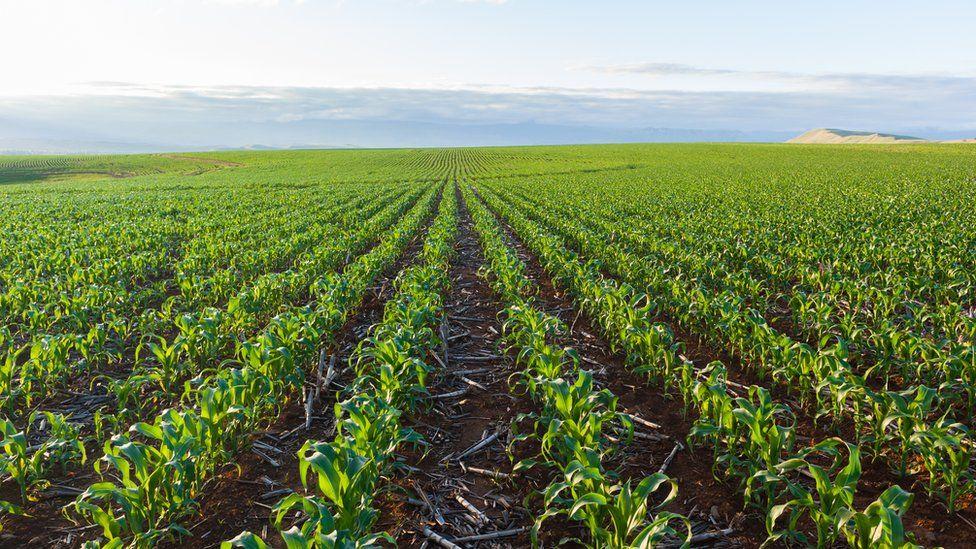
Hili ni shamba kubwa lenye mimea iliyopandwa kwa safu ndefu na zilizopangika vizuri labda mahindi au mimea mingine ya  nafaka. Ina majani ya kijani kibichi na inafunika eneo kubwa la ardhi.Safu za mimea zinaonekana kuenea hadi upeo wa macho.